Descent of Holnicote

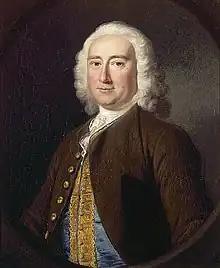
Edward II Dyke (d.1746), portrait "circa" 1741 attributed to Thomas Hudson (1701–1779), National Trust, Collection of Dunster Castle

"Near this place is deposited the Body of William Blackford late of Holnicote in this parish Esq. and also ye Body of Henrietta his wife. He was the eldest son and heir of William Blackford of the same place Esqre by Elizabeth the daughter of John Dyke of Pixton in the parish of Dulverton in this county Esqre. He died the ..th of March 1730 in the 37th year of his age. She was one of the daughters and coheirs of Joseph Collet late of Hertford Castle in the county of Hertford Esqre and sometime President of Fort St George in East India. She died the 13th day of September 1727 in the 23 year of her age. Henrietta Blackford their only daughter and heir died the 6th day of December 1733 in the seventh year of her age".